Nathaniel Bacon (painter)

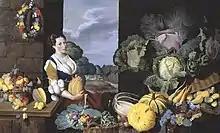
Cookmaid with Still Life of Vegetables and Fruit, by Nathaniel Bacon

Bacon was particularly known for his kitchen and market scenes, dominated by still-life depictions of large vegetables and fruit, often accompanied by a buxom maid, the most well known being "The Cookmaid with Still Life of Vegetables and Fruit" (Tate Gallery London). This predilection for cook or market scenes is much more common among Dutch and Flemish painters, see for example Joachim Beuckelaer, or from a later generation, Pieter Cornelisz van Rijck, and Cornelis Jacobsz Delff. Only nine of Bacon's paintings were thought to survive until a portrait in Government House, Sydney was identified as a portrait of his wife, Jane, Lady Cornwallis.